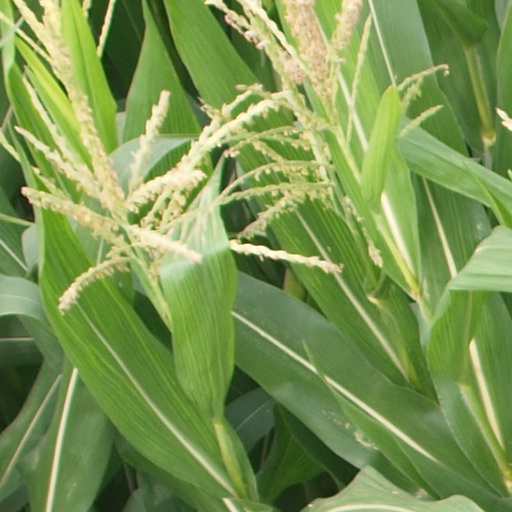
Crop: maize; corn